Religion in South Sudan

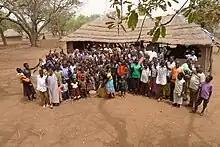
A village church in Lakes State.

Christianity has a long history in the region that is now South Sudan. Ancient Nubia was reached by Coptic Christianity by the 1st century, and Christian missionary activity from neighbouring Ethiopia consolidated that community. In 1920, the Protestant Church Missionary Society originated a diocese.